2013–14 Hartford Hawks women's basketball team

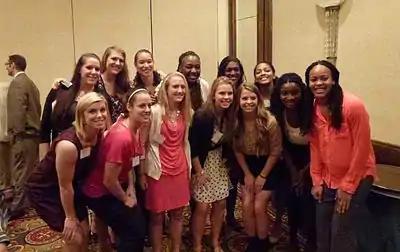
2013–14 Hartford Hawks Women's Basketball team

The 2013–14 Hartford Hawks women's basketball team represented the University of Hartford in the America East Conference. The Hawks were led by 15th year Women's Basketball Hall of Fame head coach Jennifer Rizzotti and will once again play their home games in the Chase Arena at Reich Family Pavilion.